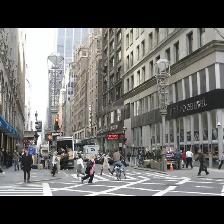
Label: Human